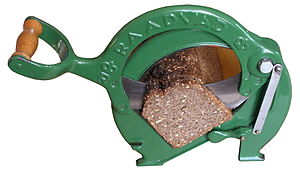
Det danske køkken / Historisk udvikling / Velstandsstigning i 1960'erne
Rugbrødet har overlevet økonomiske kriser, krige og de amerikanske vaner der flyttede til Danmark. I dag spises rugbrød dagligt af danskere, og er en vigtig spise til morgenmad og frokostmad.
Dansk rugbrød i velkendt brødmaskine fra Raadvad.
Det danske køkken betegner bl.a. mad, madlavning, madkultur og kogekunst i Danmark. Grundlaget for maden er de fødevarer, der lader sig fange, samle eller dyrke i landet. Naturlige og klimatiske forhold i Danmark giver disse levnedsmider deres præg. Desuden påvirkes madlavningen af den landbrugmæssige, samfundsmæssige og tekniske udvikling, hvilket gør det nødvendigt af skelne mellem historisk og nutidig madkultur. Ikke mindst har international kulturudveksling, fødevareimport og -eksport ændret madvanerne i Danmark gennem tiden.